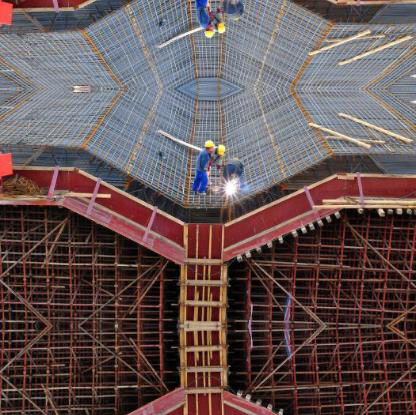
Objects in the image:
label: helmet
label: helmet
label: helmet
label: helmet